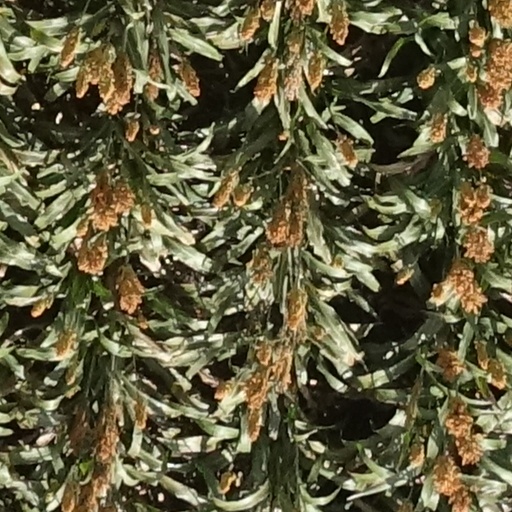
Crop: sorghum